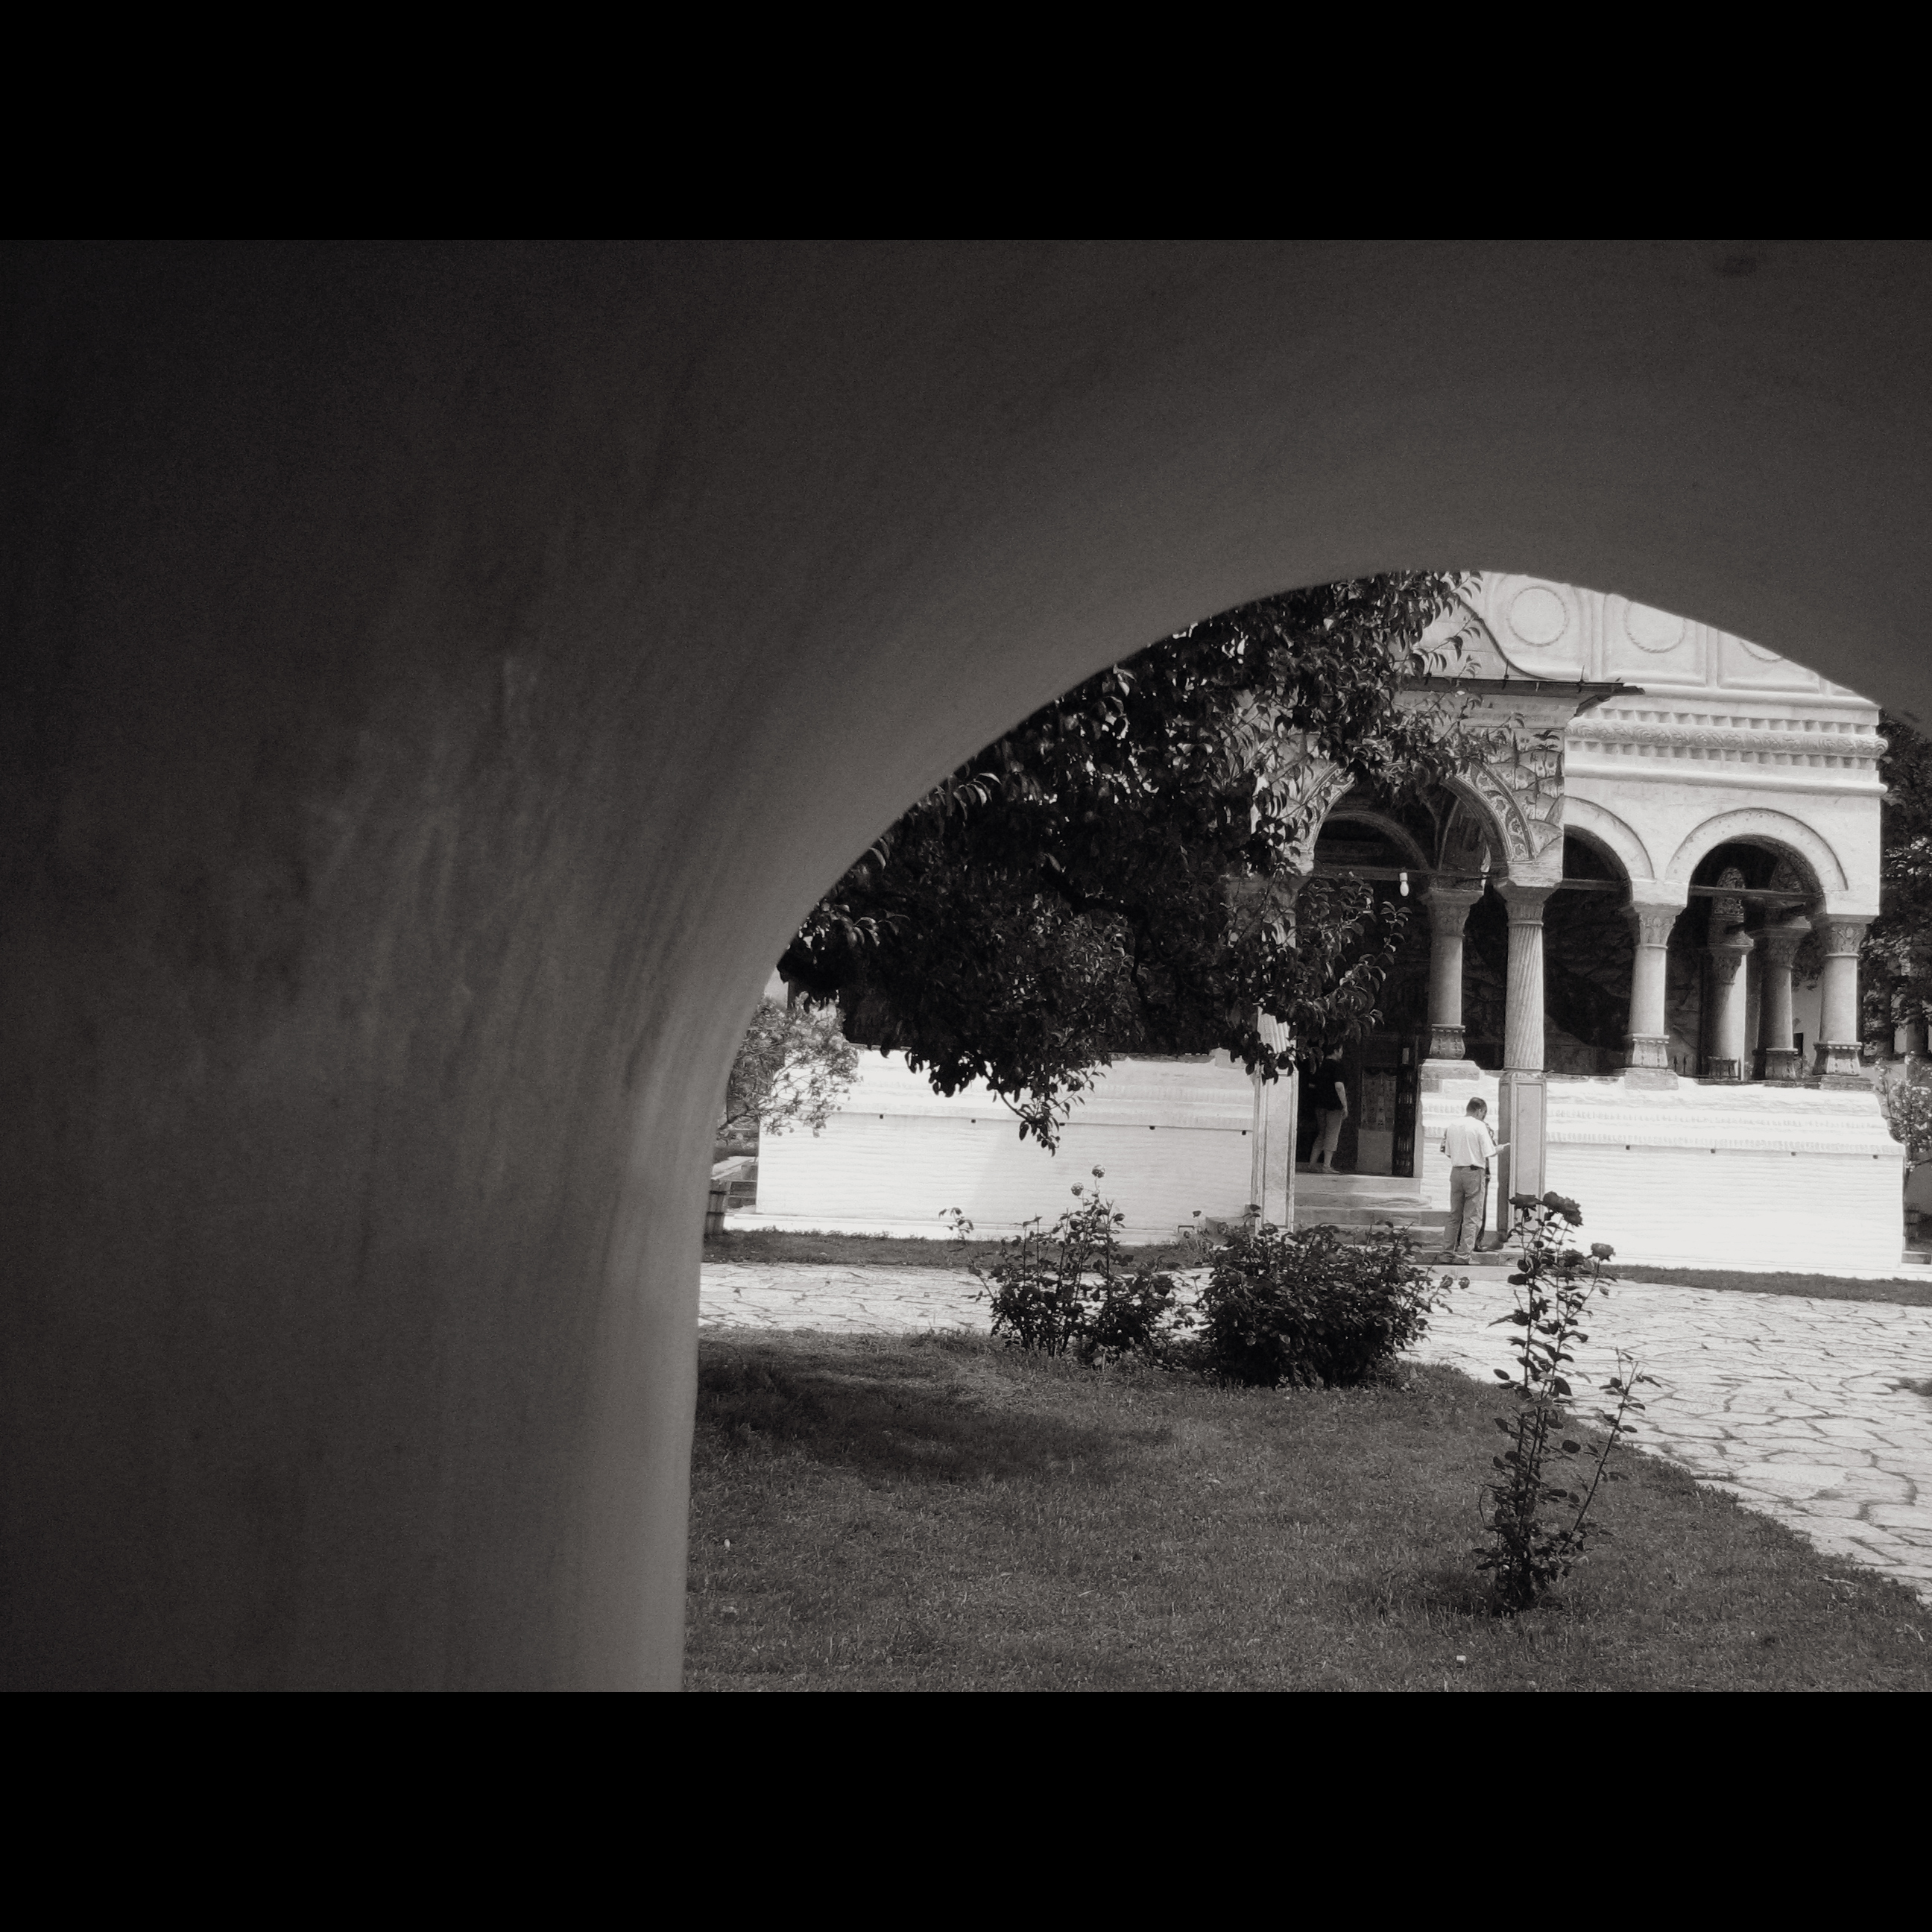
black and white, architecture, white, photography, building, monument, photo, arch, religion, darkness, church, black, monochrome, christian, photos, religious, cool image, de, monastery, churches, fotografie, history, christianity, romana, style, image, arc, orthodox, unesco, eastern, romania, convent, bor, biserica, arhitectura, wallachia, muntenia, tara, romaneasca, orthodoxy, romanian, ortodoxa, patrimoniu, manastire, ortodoxia, ortodoxie, cretinism, cretin, ecclesiastical, bisericeasc, cladire, edificiu, valahia, tararomaneasca, oltenia, brancovenesc, brncoveneasc, brancoveanu, brancovan, horezu, hurez, hurezi, mnstireahurezi, hurezimonastery, monasteryofhorezu, lmivliiaa09894, 1690, monochrome photography